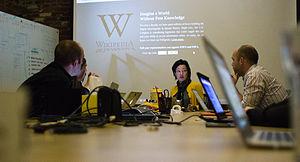
Un nombre de manifestations contre deux législations proposées aux Congrès américain — Stop Online Piracy Act et PROTECT IP Act — ont été recensées le 18 janvier 2012. Certains sites tels que Reddit et Wikipédia en anglais, ont bloqué leurs contenus en redirigeant les internautes vers des messages d'opposition. Des sites et autres organisations, tels que Google, Mozilla et Flickr, se sont également manifestés tout en laissant partiellement ou complètement l'accès leurs contenus. Les manifestations se sont étendues à travers le monde.